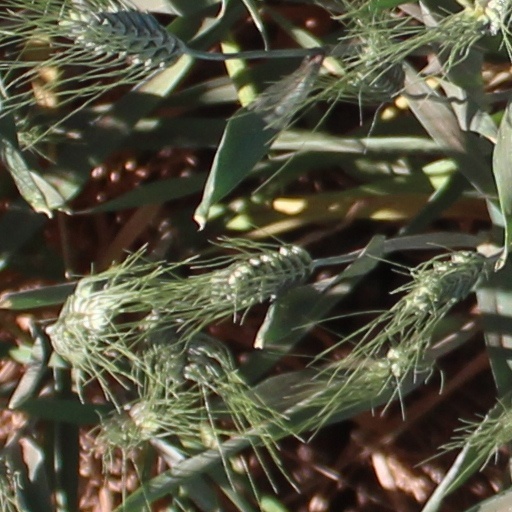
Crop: wheat